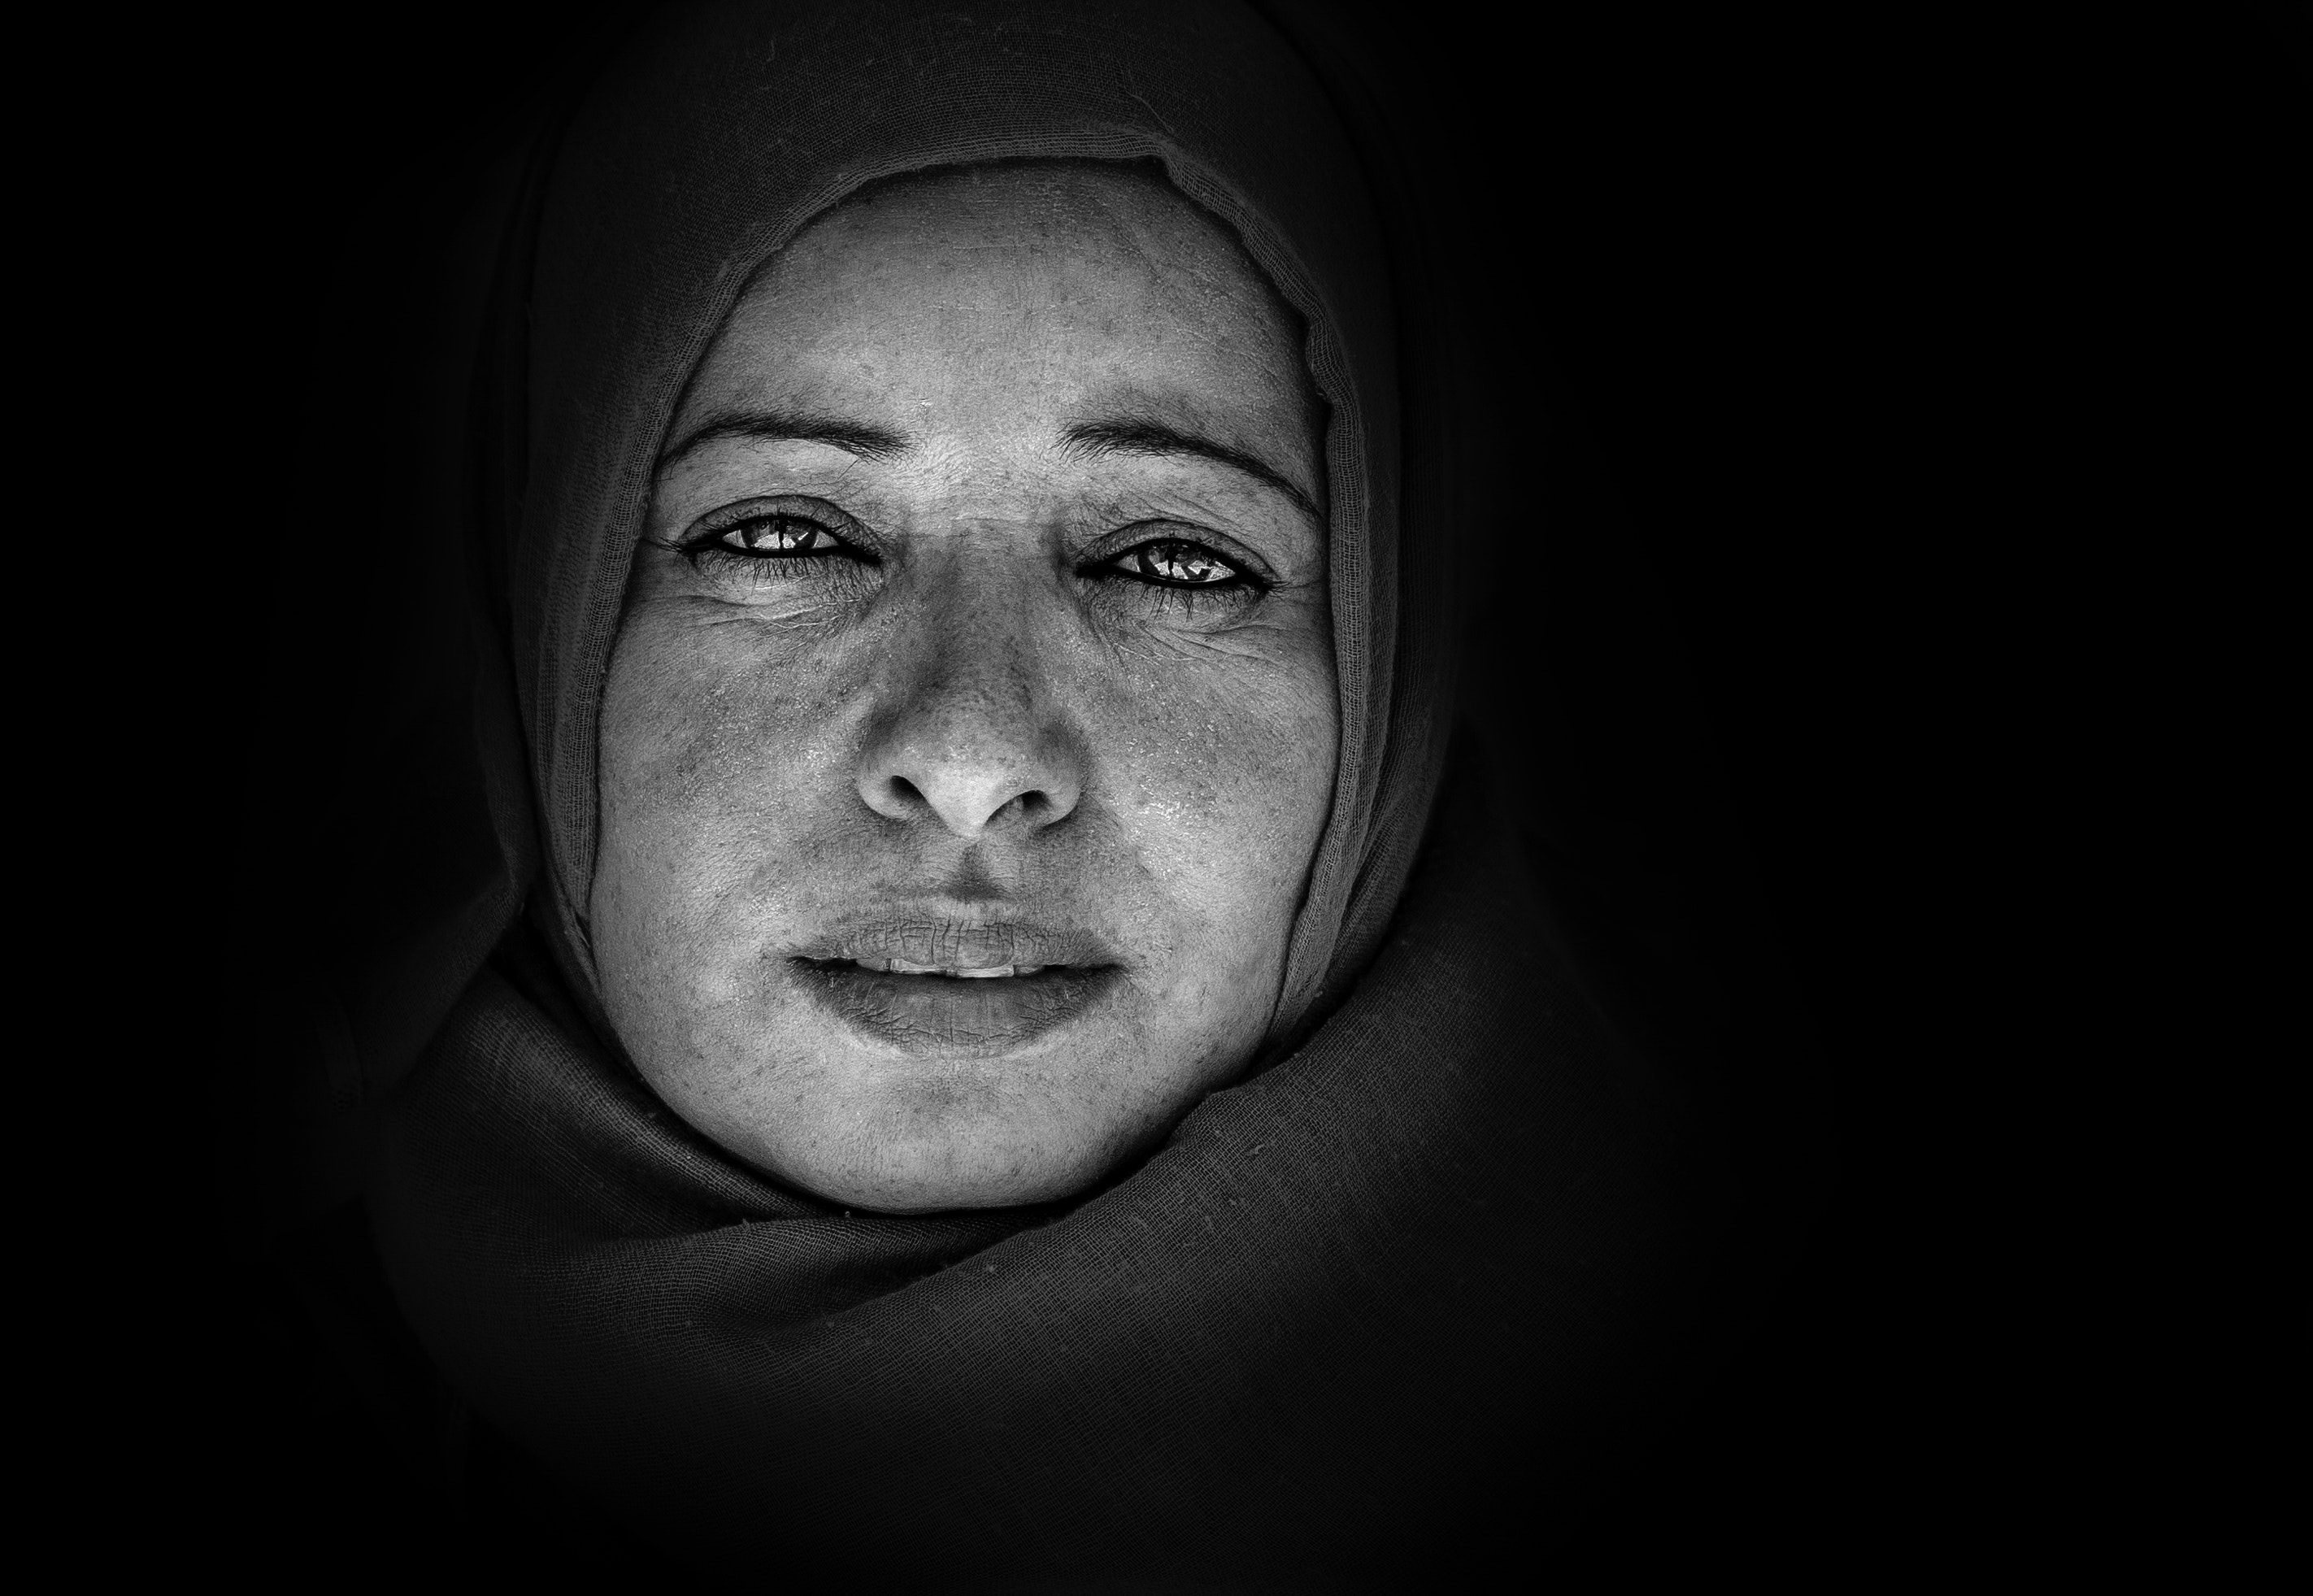
face, black, white, facial expression, skin, black and white, head, monochrome photography, cheek, nose, eye, lip, monochrome, wrinkle, forehead, mouth, close up, smile, portrait photography, portrait, organ, human, photography, darkness, flash photography, stock photography, No expression, Colorfulness, style, child